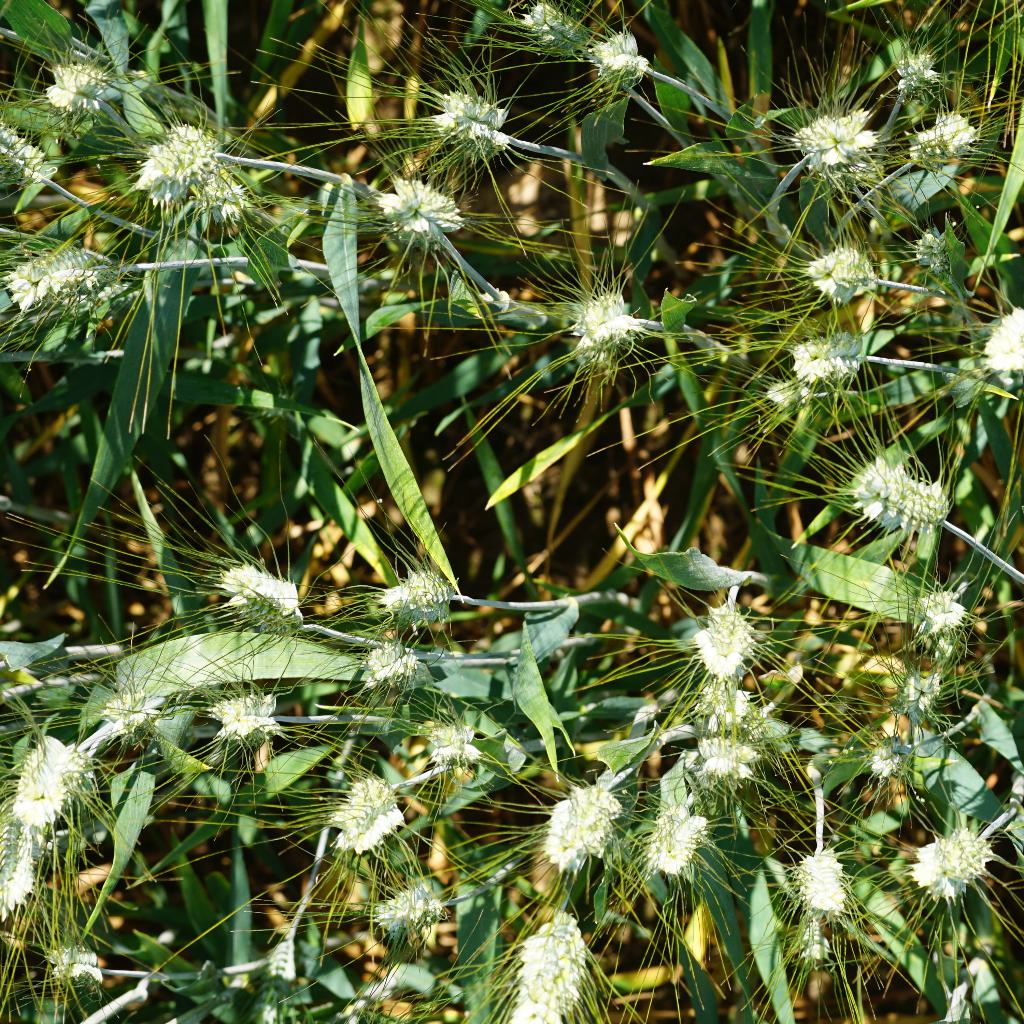
Country: France
Location: Gréoux
Wheat development stage: Filling